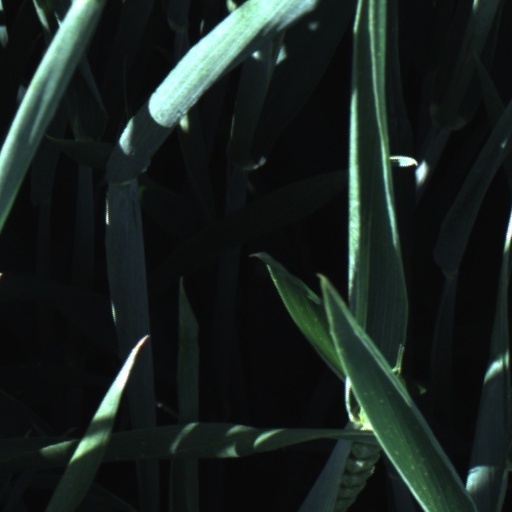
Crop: wheat